Sky position (RA, Dec in degrees): 126.318, 25.366
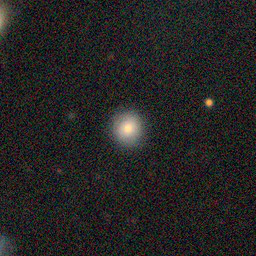
Galaxy morphology: Round Smooth Galaxies